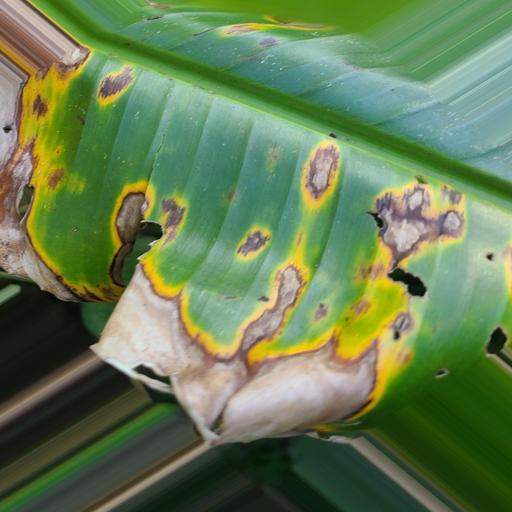
Label: black_sigatoka